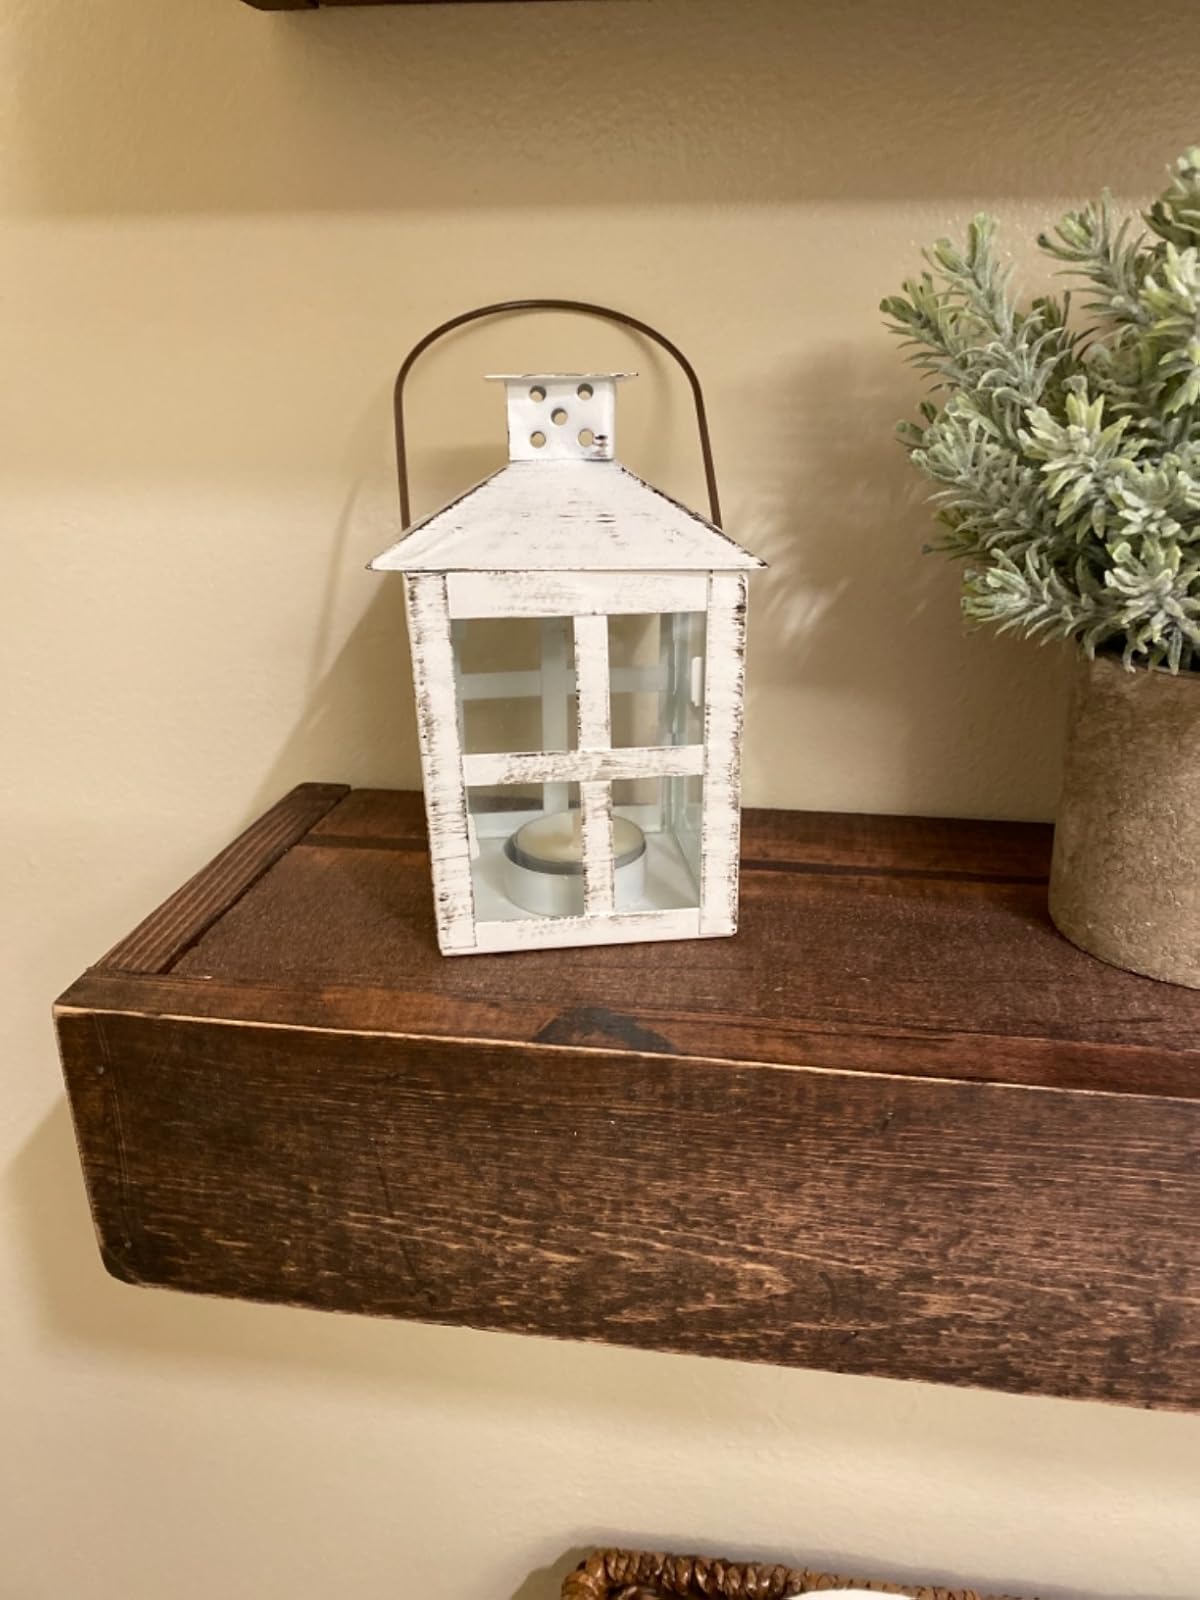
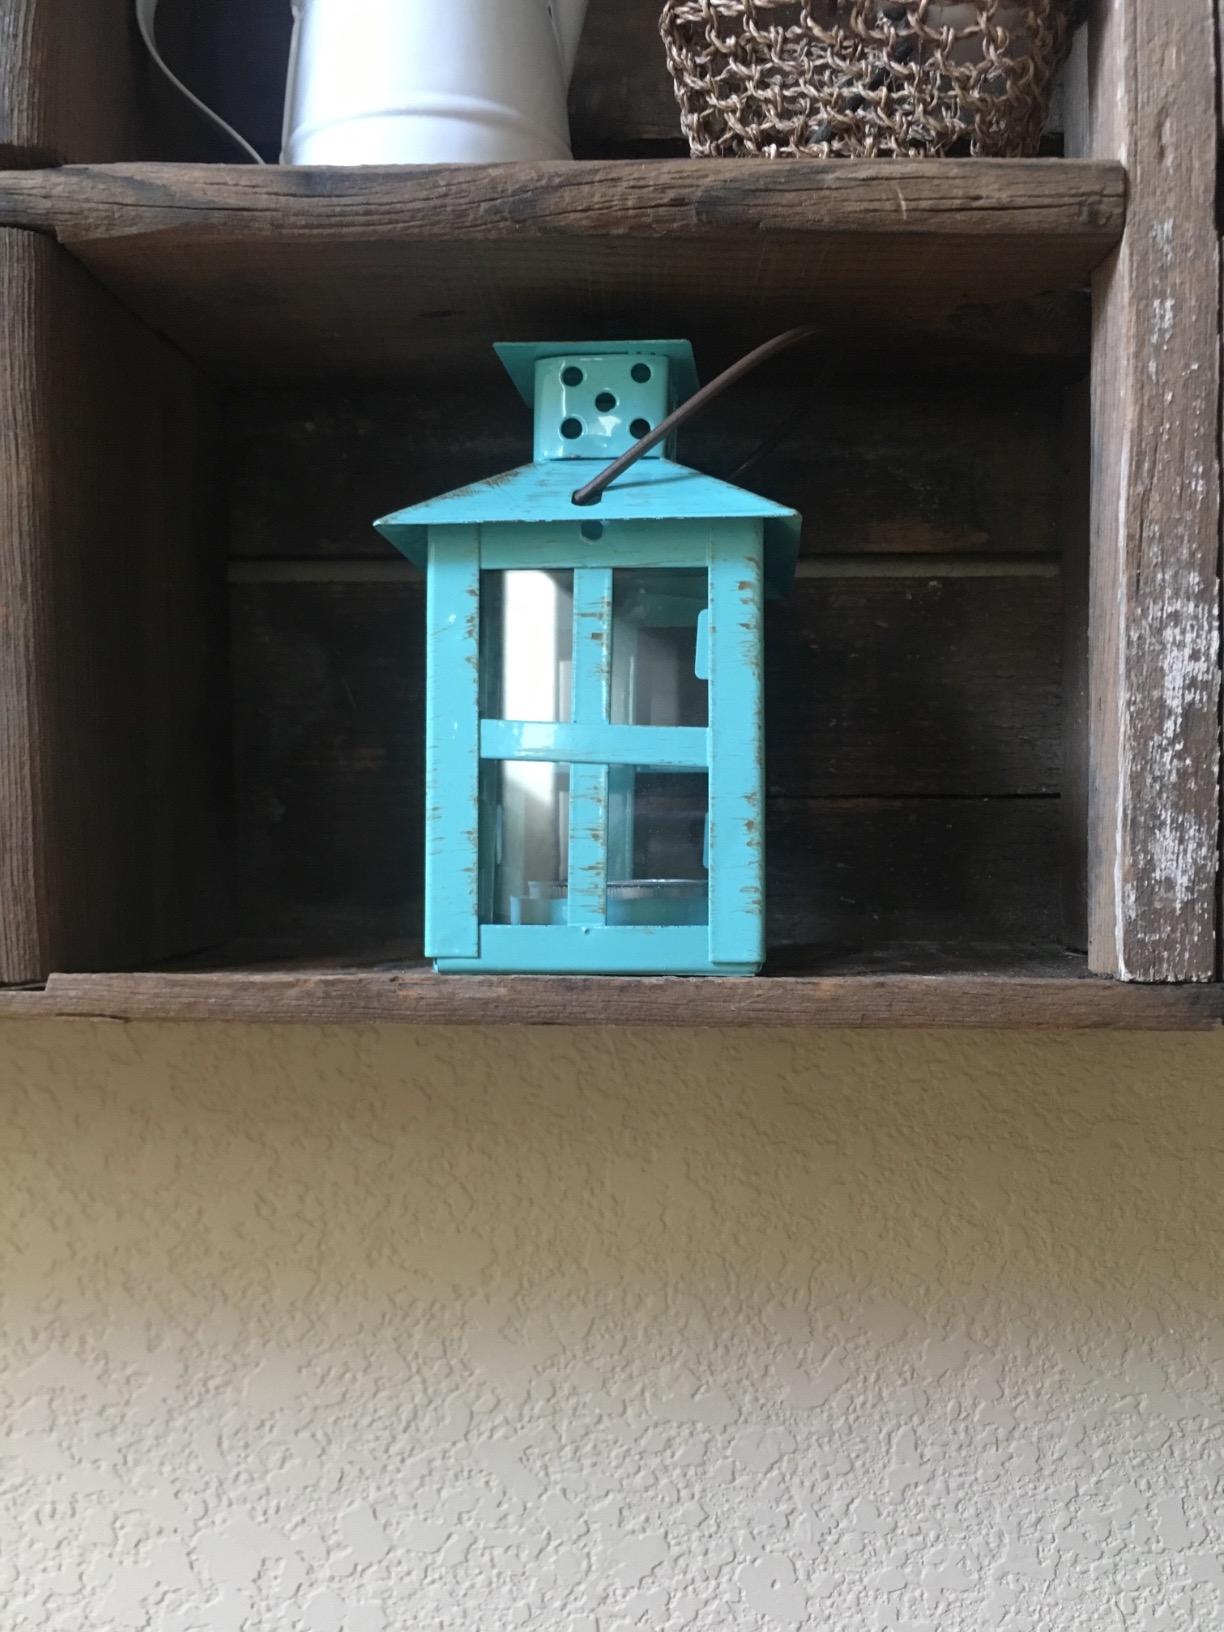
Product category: lantern
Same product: no